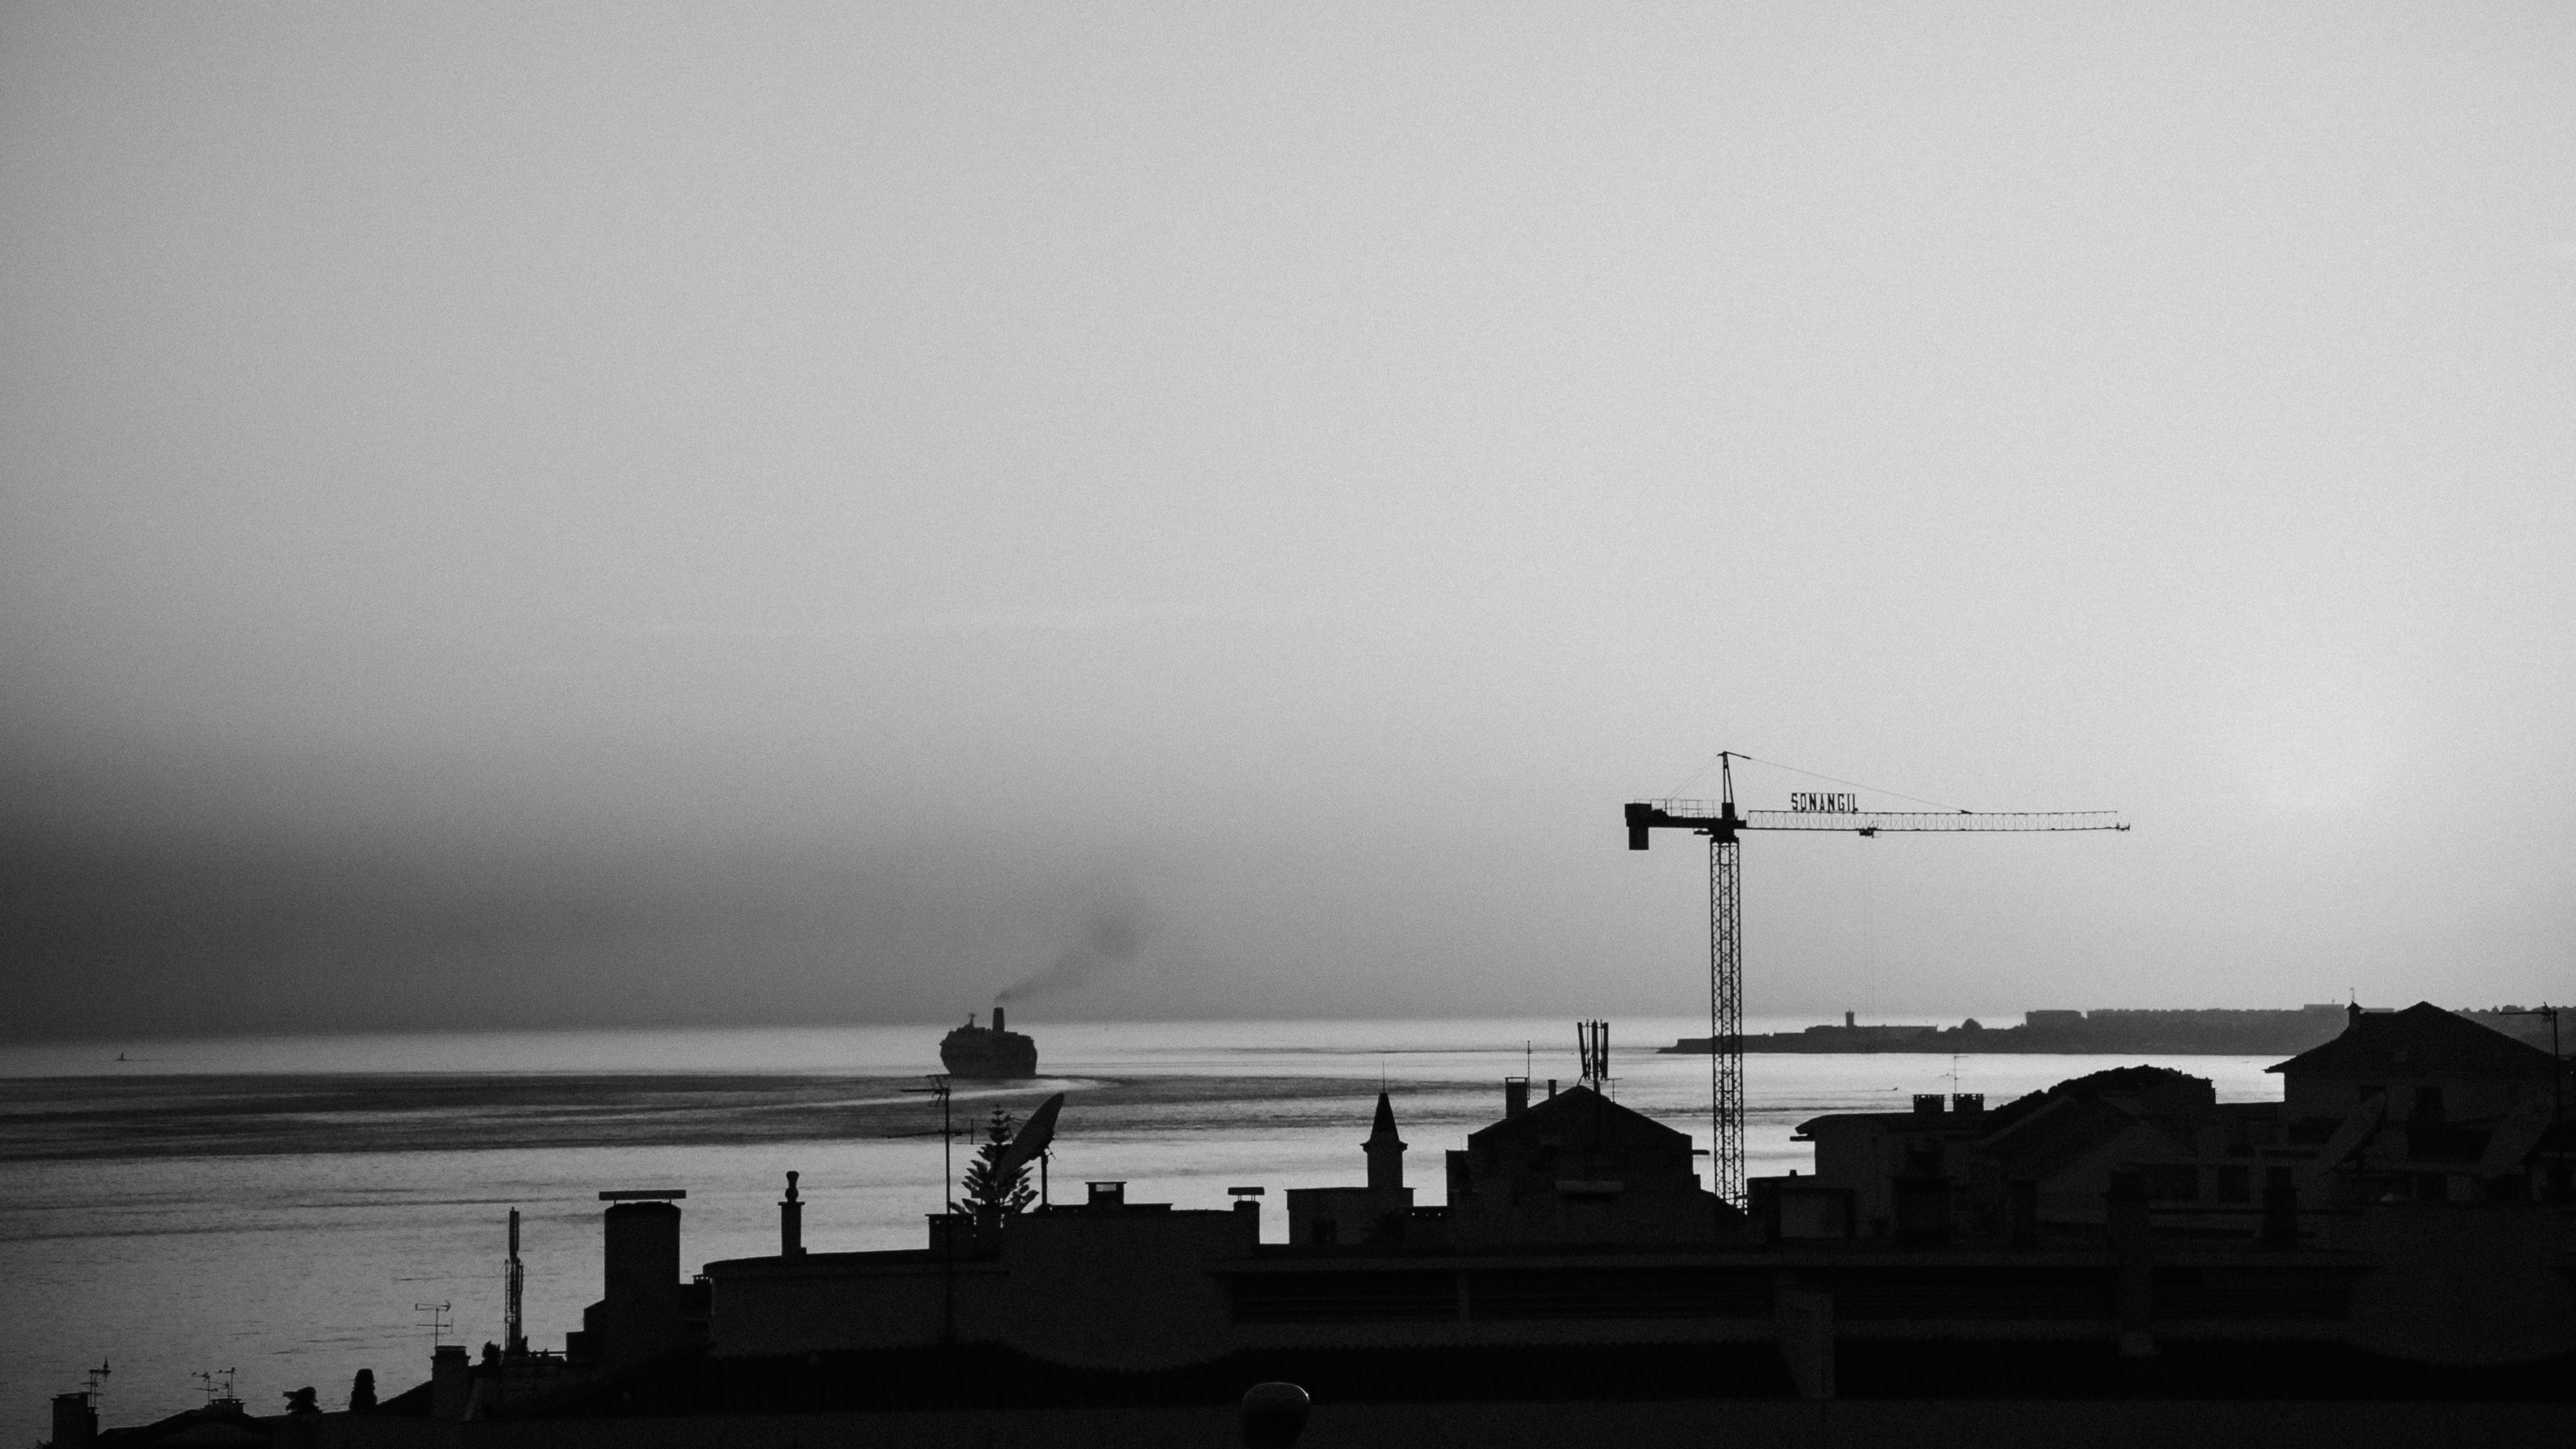
sea, ocean, horizon, silhouette, cloud, black and white, sky, fog, white, morning, dawn, dusk, tower, weather, darkness, black, monochrome, shape, monochrome photography, atmospheric phenomenon, atmosphere of earth